Battle of Hamburger Hill

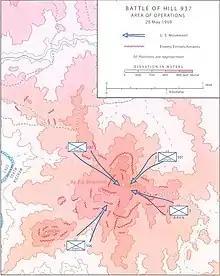
American movements on 20 May 1969

The effectiveness of US maneuver forces was limited by narrow trails that funneled attacking companies into squad or platoon points of attack, where they encountered PAVN platoons and companies with prepared fields of fire. With most small arms engagements thus conducted at close range, US fire support was also severely restricted. Units frequently pulled back and called in artillery fire, close air support, and aerial rocket artillery, but the PAVN bunkers were well-sited and constructed with overhead cover to withstand bombardment. During the course of the battle the foliage was eventually stripped away and the bunkers exposed, but they were so numerous and well constructed that many could not be destroyed by indirect fire. Napalm, recoilless rifle fire, and dogged squad and platoon-level actions eventually accounted for the reduction of most fortifications, though at a pace and price thoroughly unanticipated by American forces.